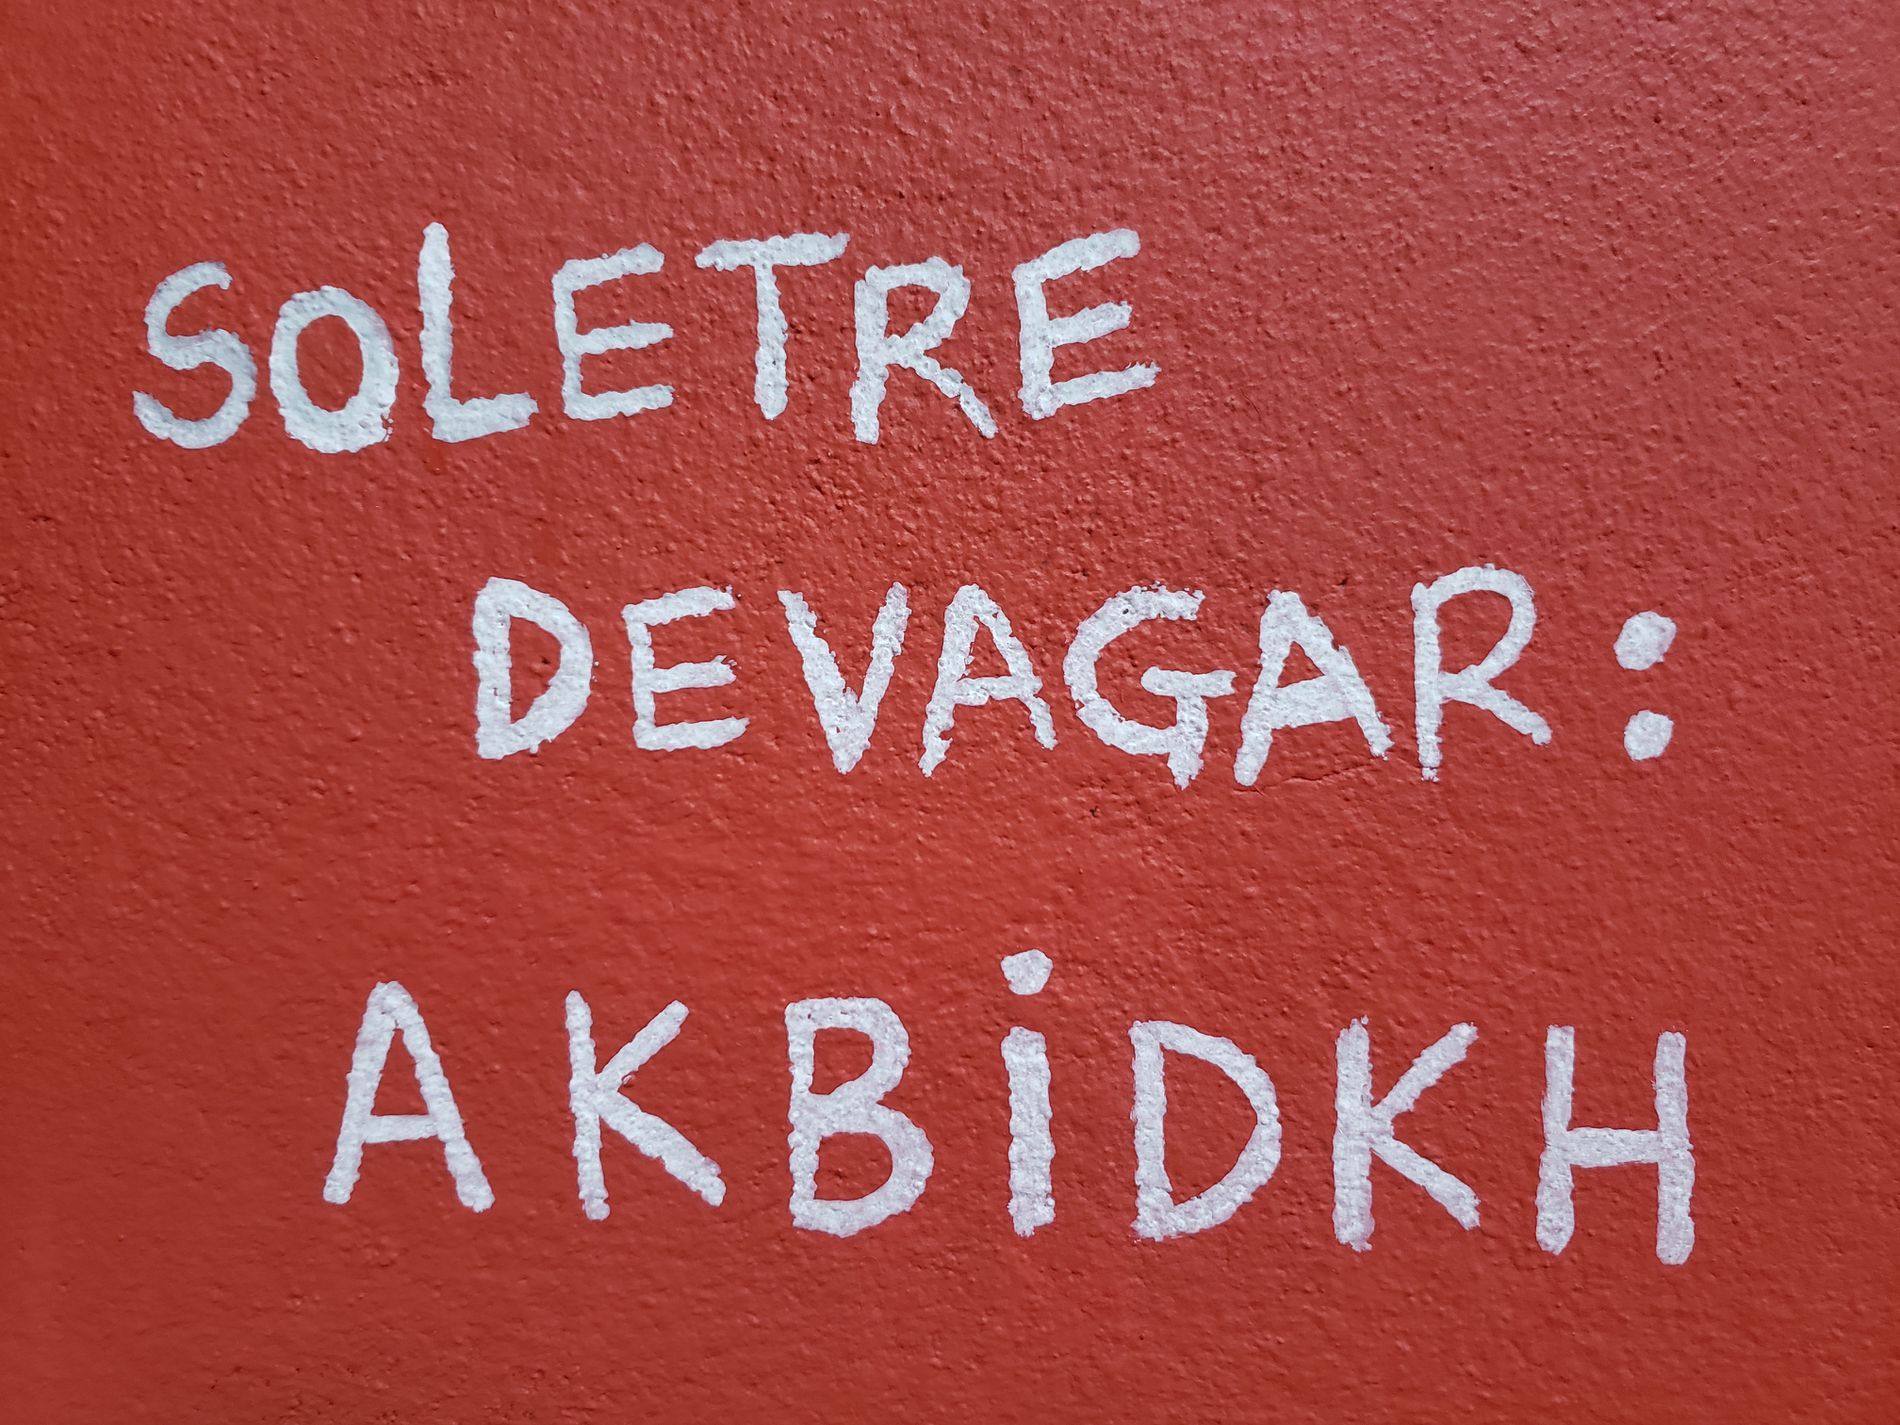
Message on a Red Surface
The image shows a red surface with a message written in bold capital letters in white paint.
The scene is a close-up shot of a message on a red surface. The handwritten text is bold in capital letters, giving an informal, humorous, and curious atmosphere.
Labels: Text, Architecture, Building, Wall, Handwriting, Book, Publication, Red background, Red surface
Camera: samsung SM-G9600
Aperture: F1.5
Exposure: 1/30 sec
ISO: 250
Focal length: 4.3 mm